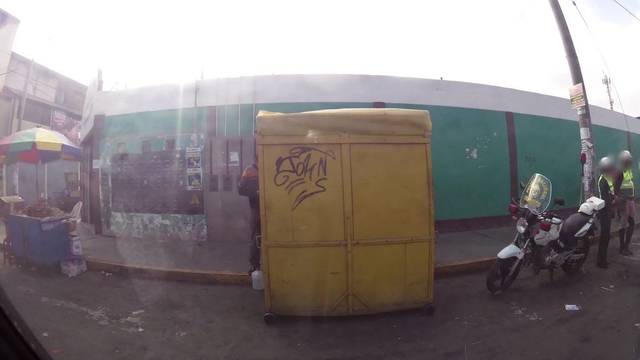
Region: Peru
Coordinates: -8.106, -79.021